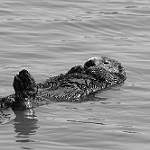
Label: B & W